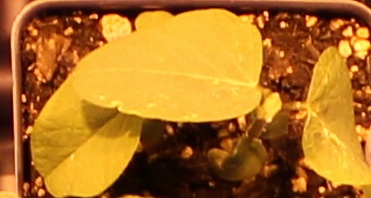
Label: Soybean